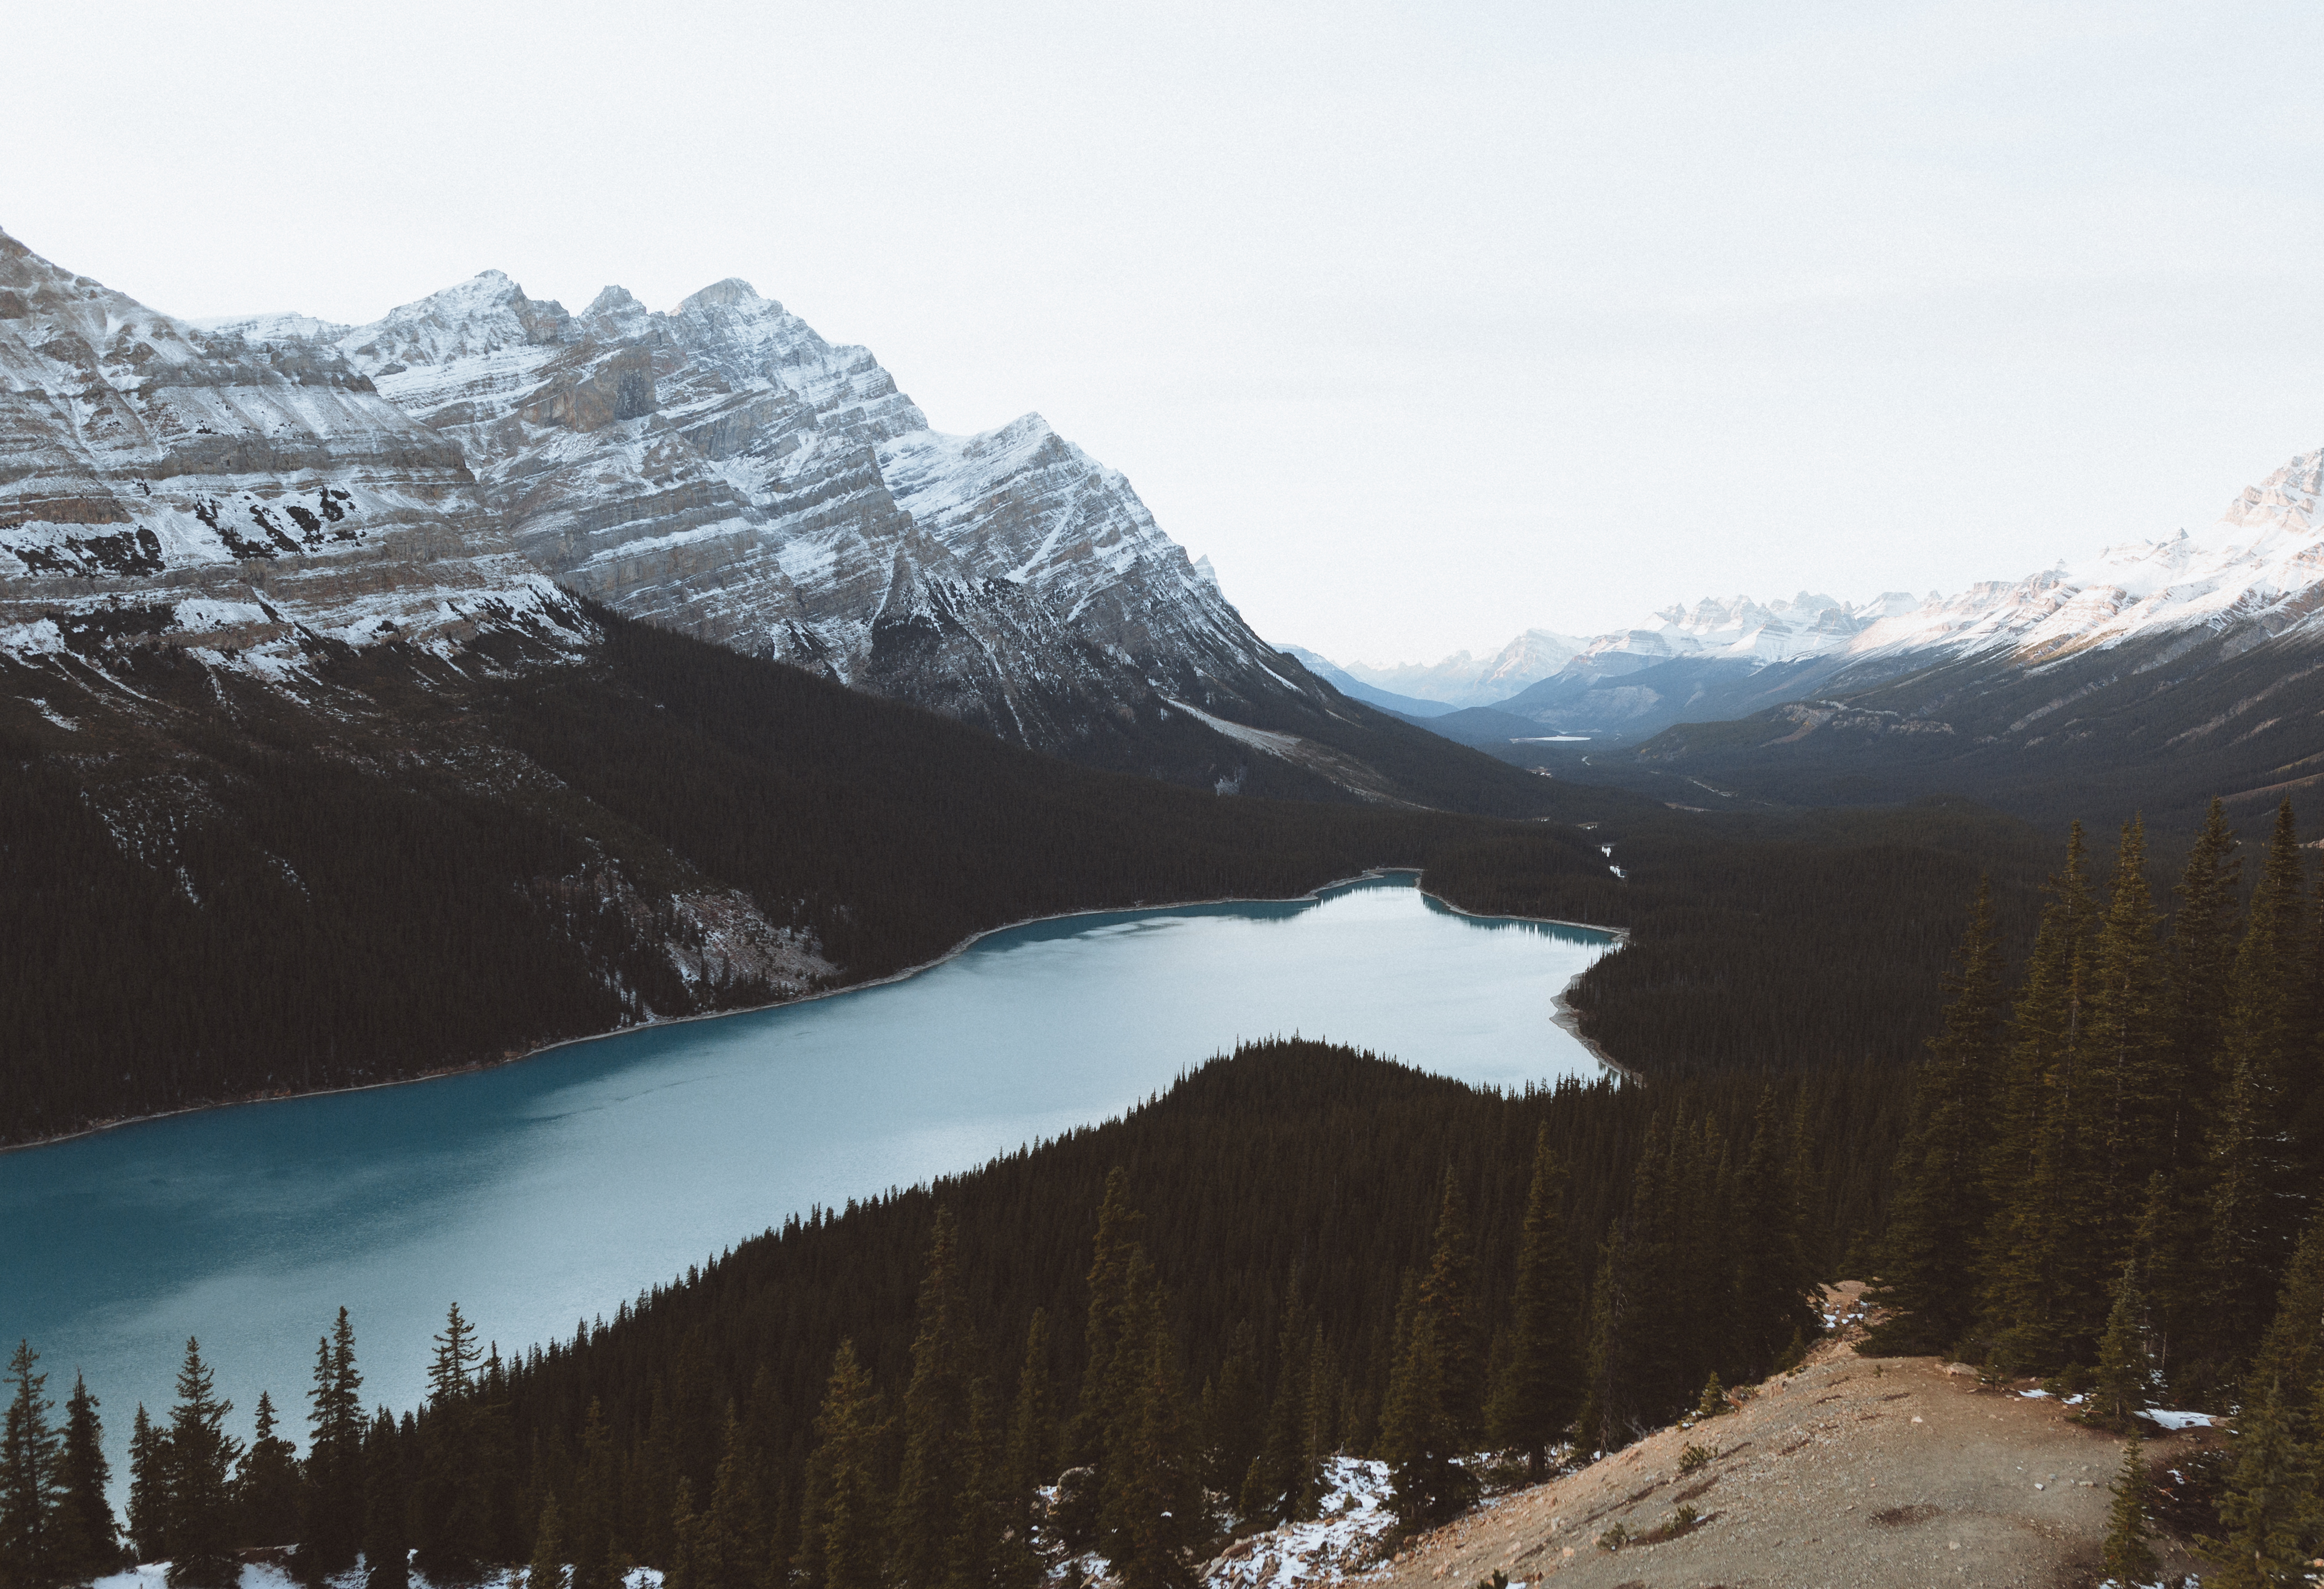
mountainous landforms, mountain, highland, wilderness, mountain range, lake, ridge, moraine, alps, sky, glacial lake, glacial landform, fell, tarn, snow, tree, national park, reservoir, fjord, glacier, bank, summit, geology, massif, sound, valley, hill station, hill, landscape, winter, mount scenery, geological phenomenon, cirque, crater lake, loch, terrain, vacation, road, ice